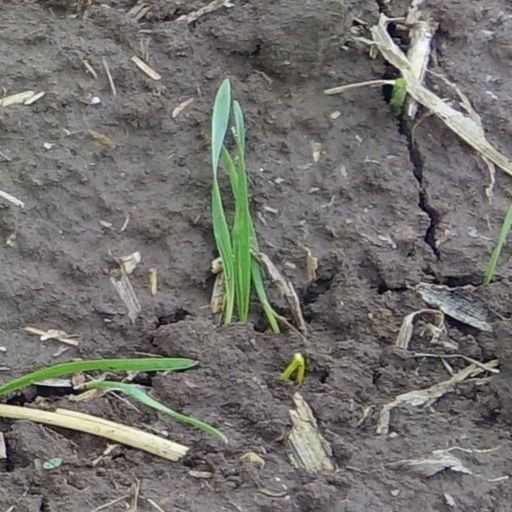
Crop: wheat